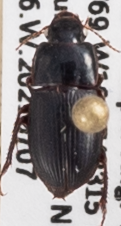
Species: Harpalus ellipsis
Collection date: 2021-07-07
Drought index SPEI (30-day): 1.546
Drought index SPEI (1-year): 0.086
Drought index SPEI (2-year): -0.418